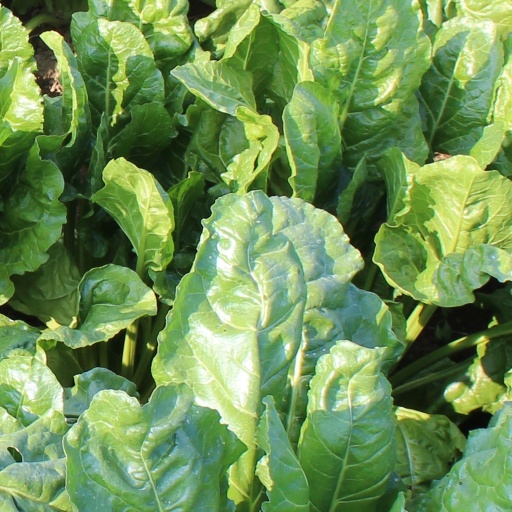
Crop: sugar beet